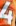
Number: 4